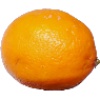
Label: lemon_meyer